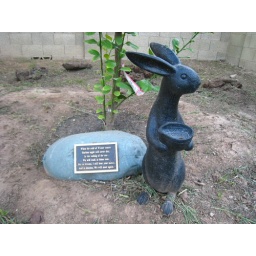
This is the statue and plaque at the base of the orange tree in my backyard